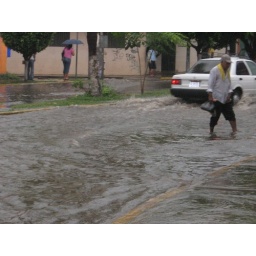
water in street